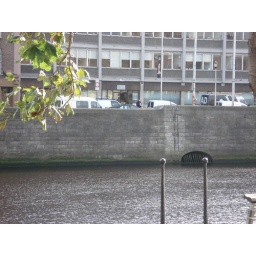
That grate is where the underground river in Dublin meets the above ground river!